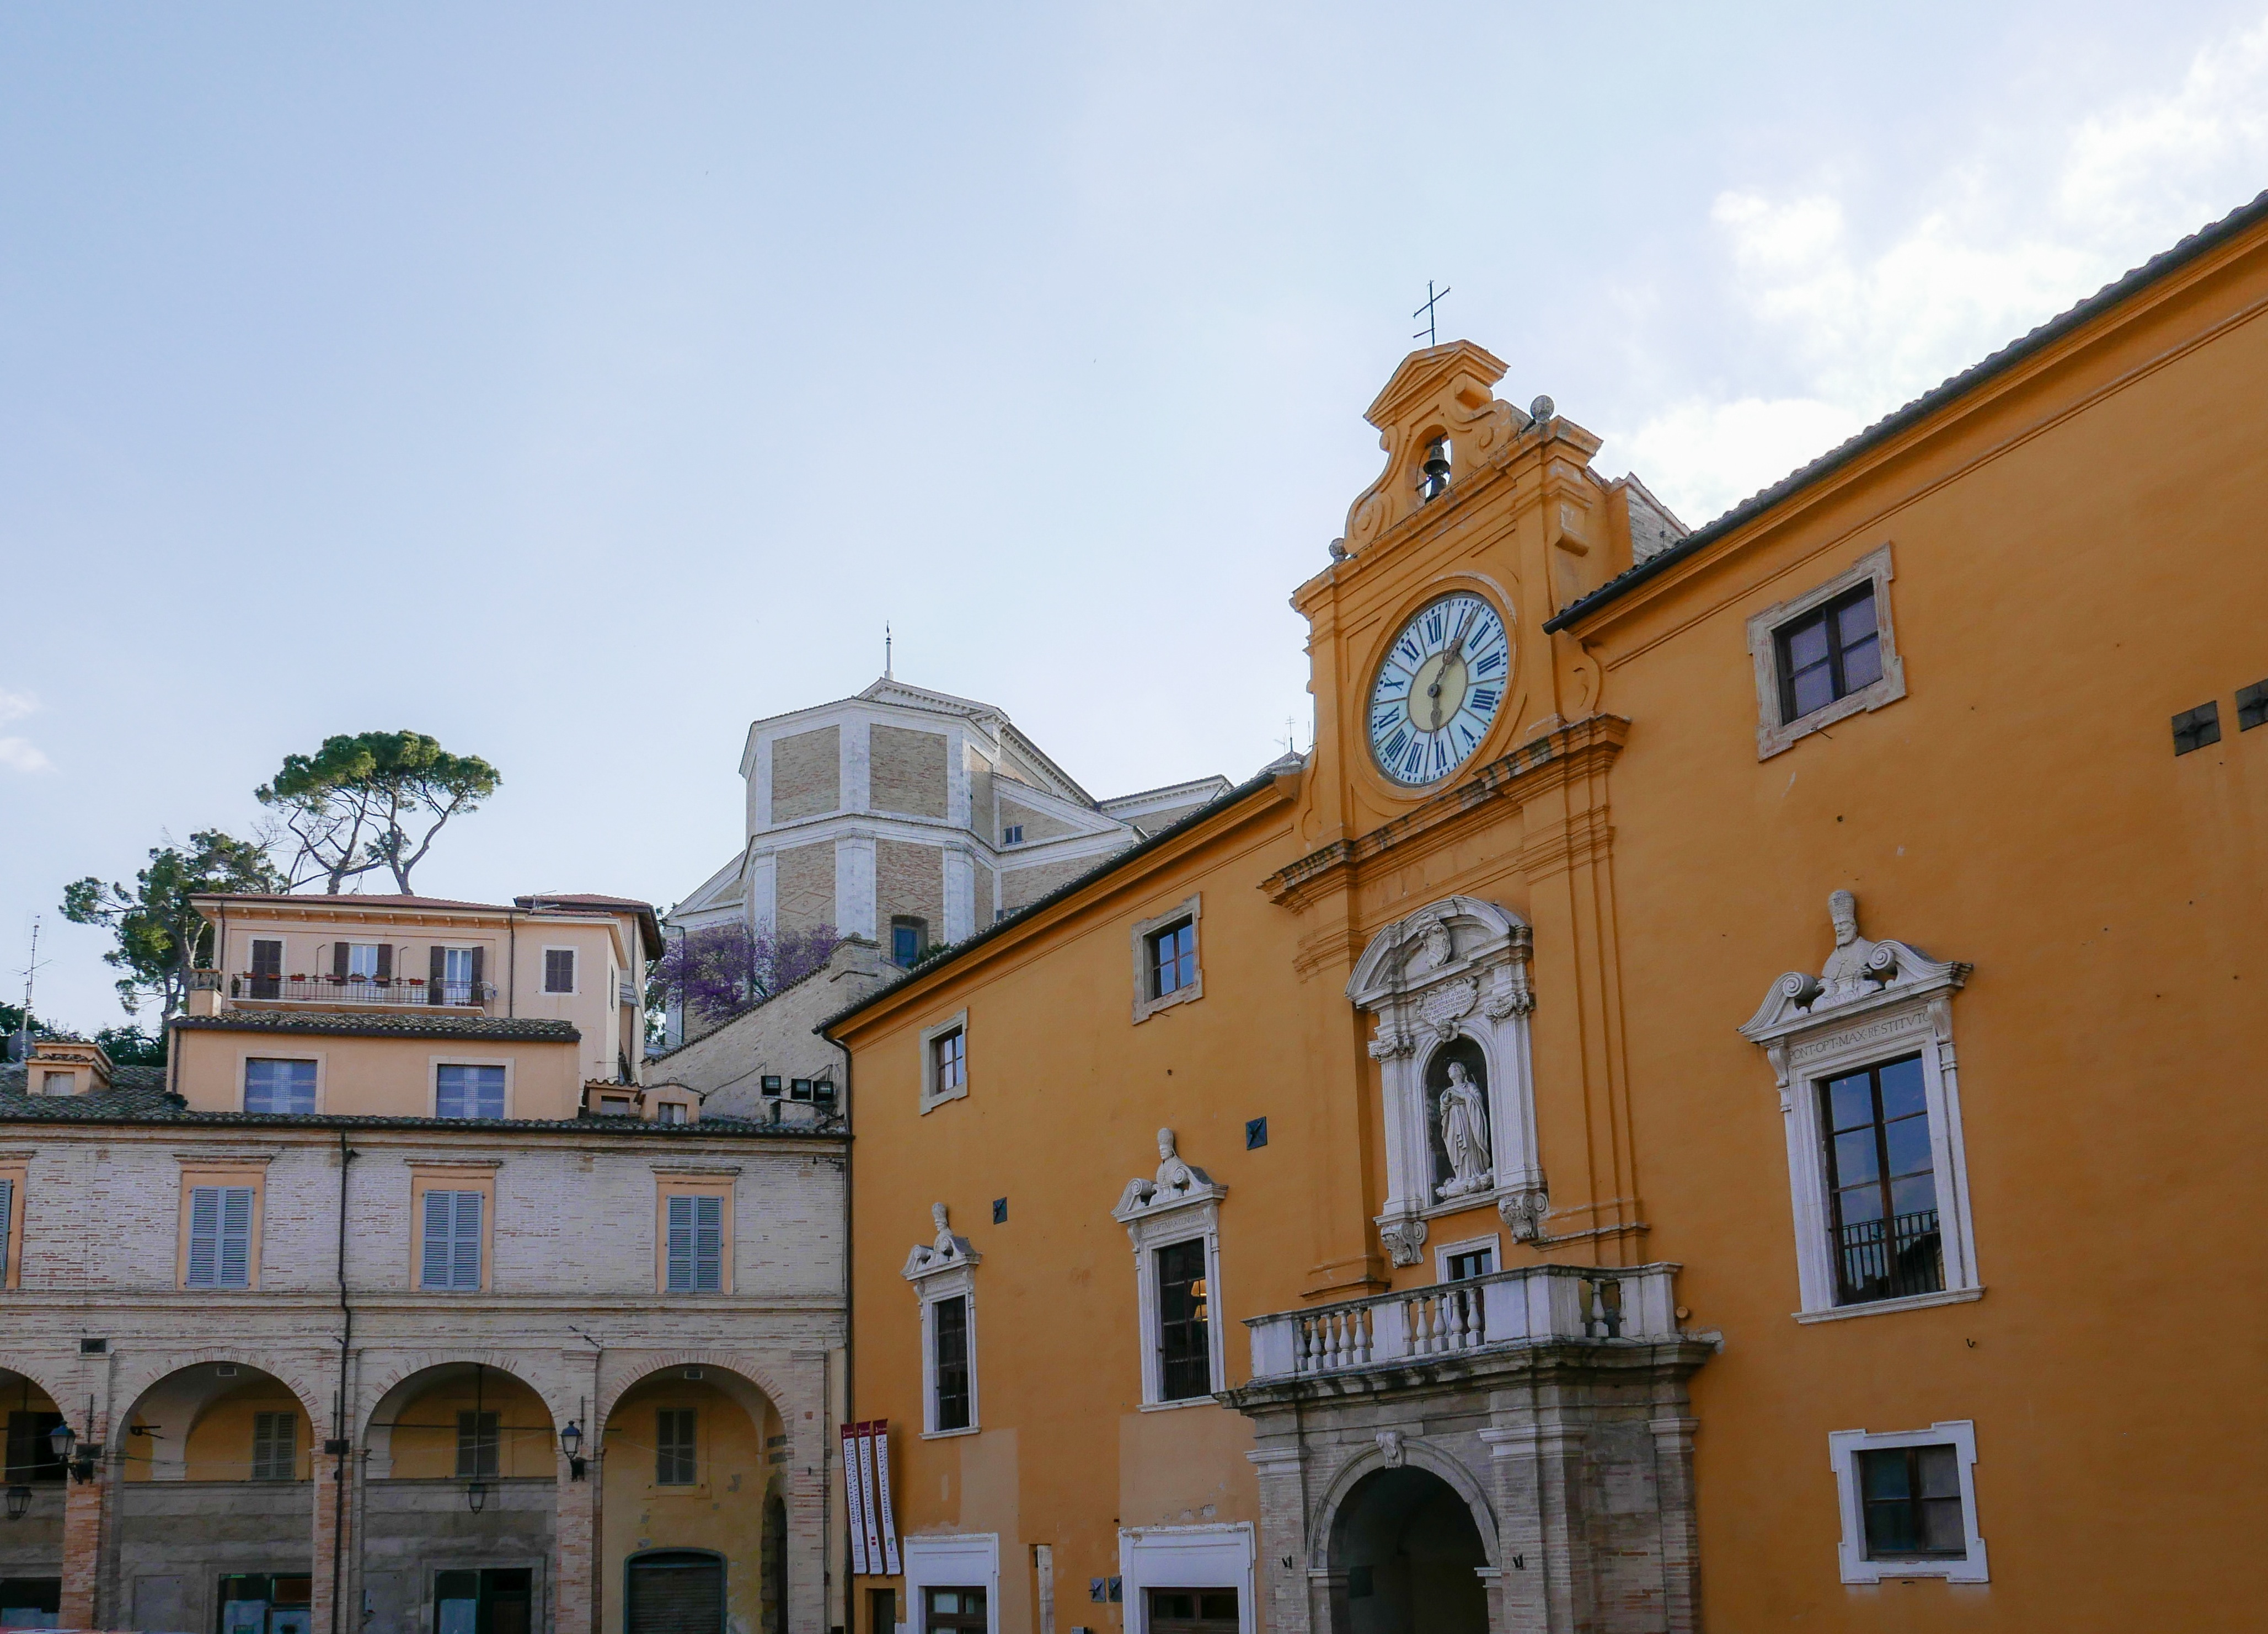
architecture, house, town, building, chateau, palace, vacation, facade, property, tourism, town square, estate, neighbourhood, human settlement